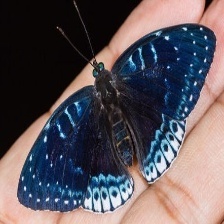
Species: POPINJAY